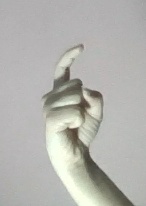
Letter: ra